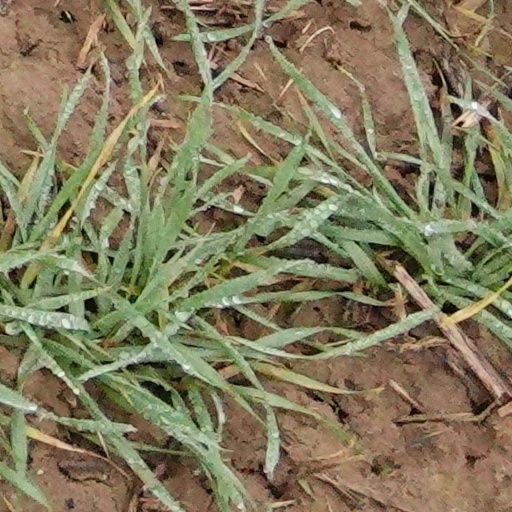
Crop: wheat